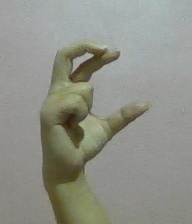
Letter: thal